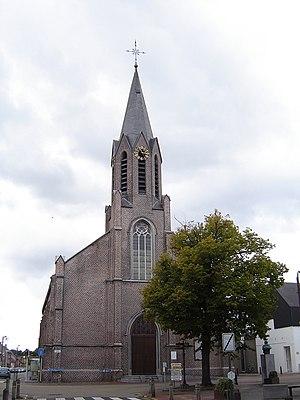
Cette page regroupe l'ensemble des monuments classés de la ville belge de Saint-Gilles-Waes.